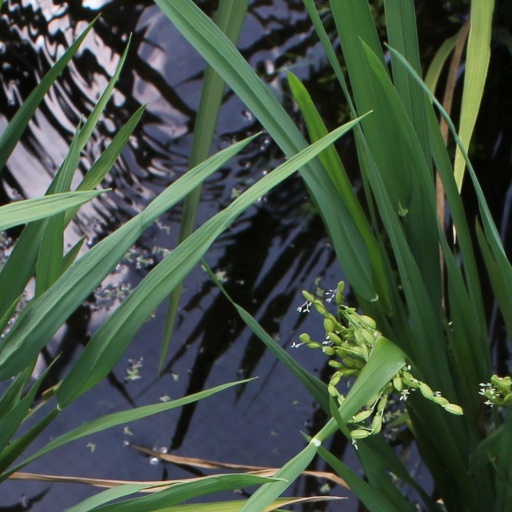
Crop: rice